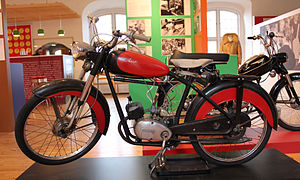
Diesella
Diesella knallert på en udstiiling på Koldinghus
Diesella knallert. Dansk fremstillet knallert på en udstilling på Koldinghus 2010.
Diesella var et firma i Kolding, der producerede små hjælpemotorer til cykler. Det blev grundlagt i 1943. Senere producerede firmaet knallerter, der blev kendt over hele landet.